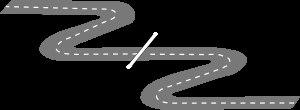
Dans le domaine du marquage routier en France, une ligne de dissuasion est une ligne discontinue blanche dont le rôle est d'informer l'usager « qu'il peut être dangereux de chercher à dépasser un véhicule roulant à 70 ou 80 km/h alors que le dépassement d'un tracteur agricole ou d'un camion très lent, ne demandant que quelques secondes, est sans aucun danger ».